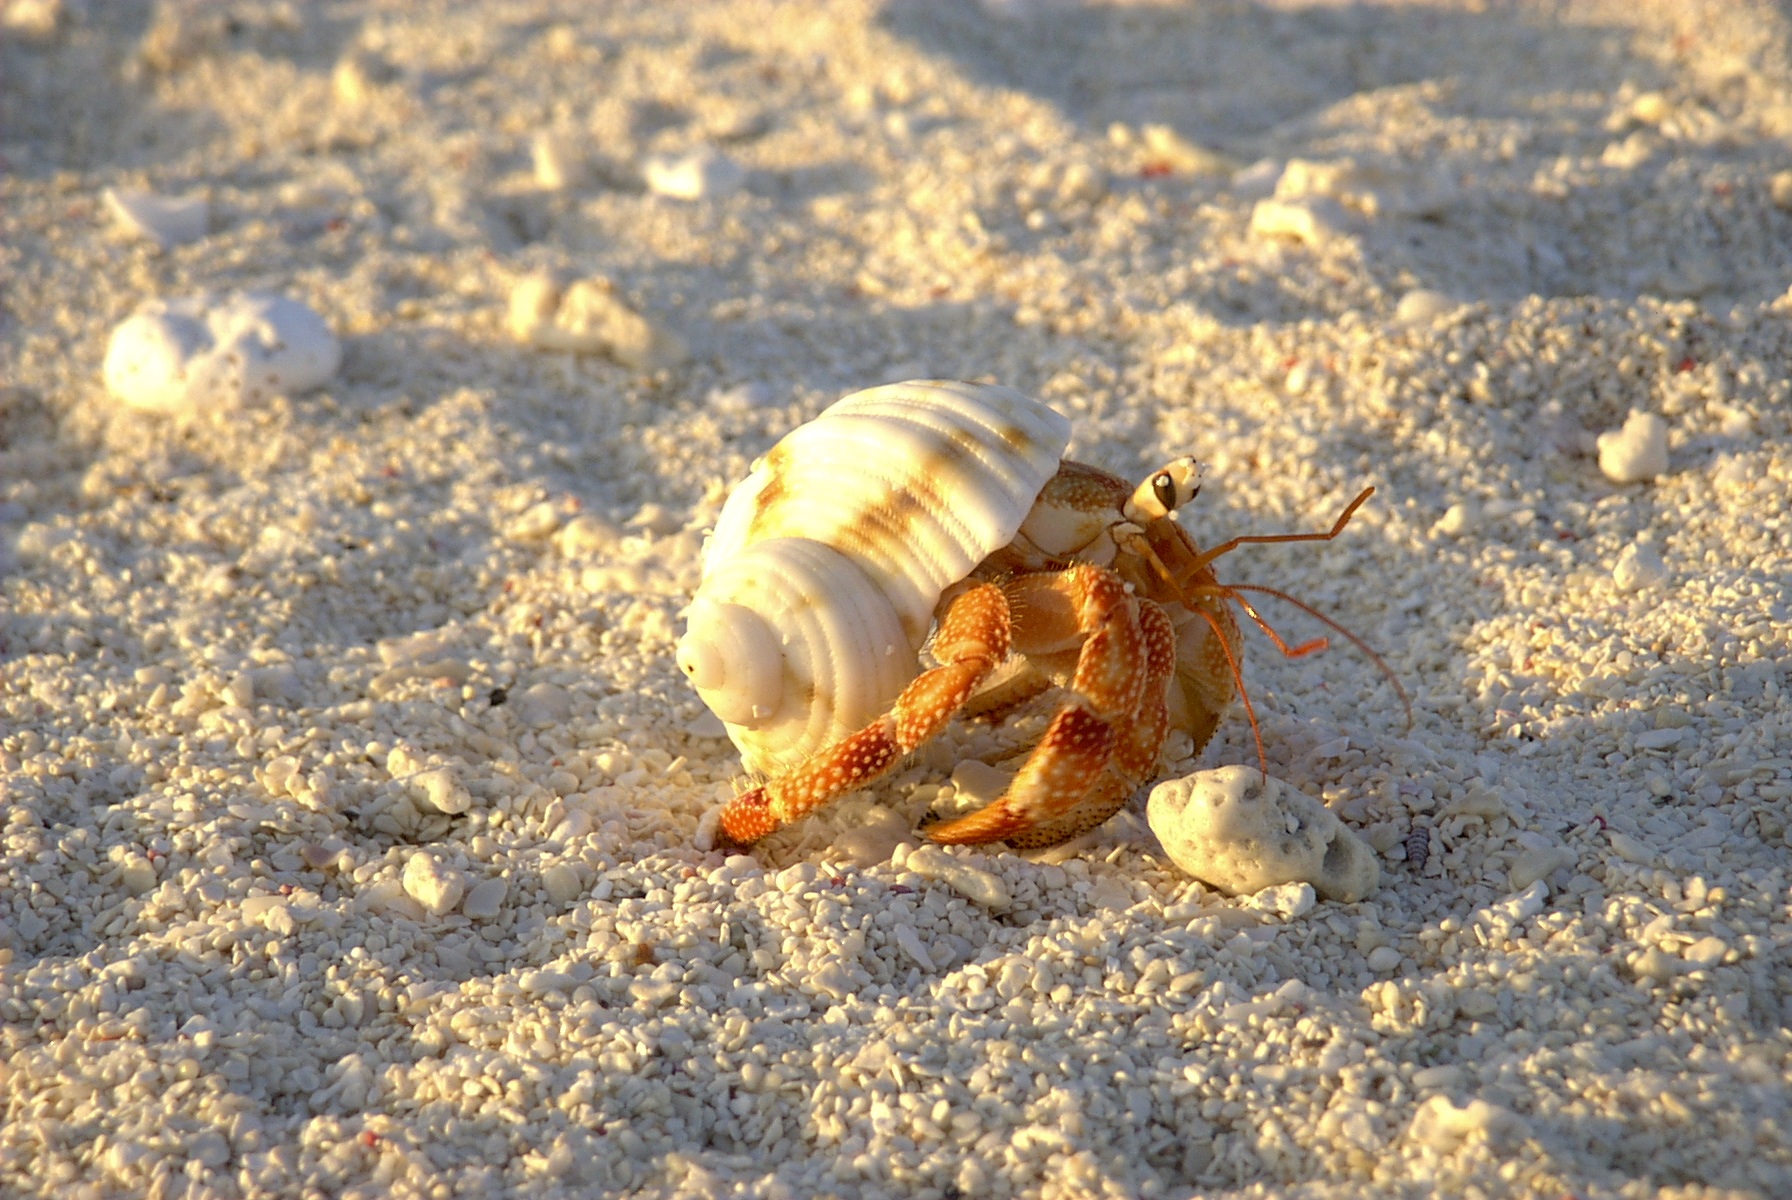
nature, sand, wildlife, food, biology, seafood, fauna, invertebrate, close up, crustacean, macro photography, marine biology, ocypodidae, decapoda